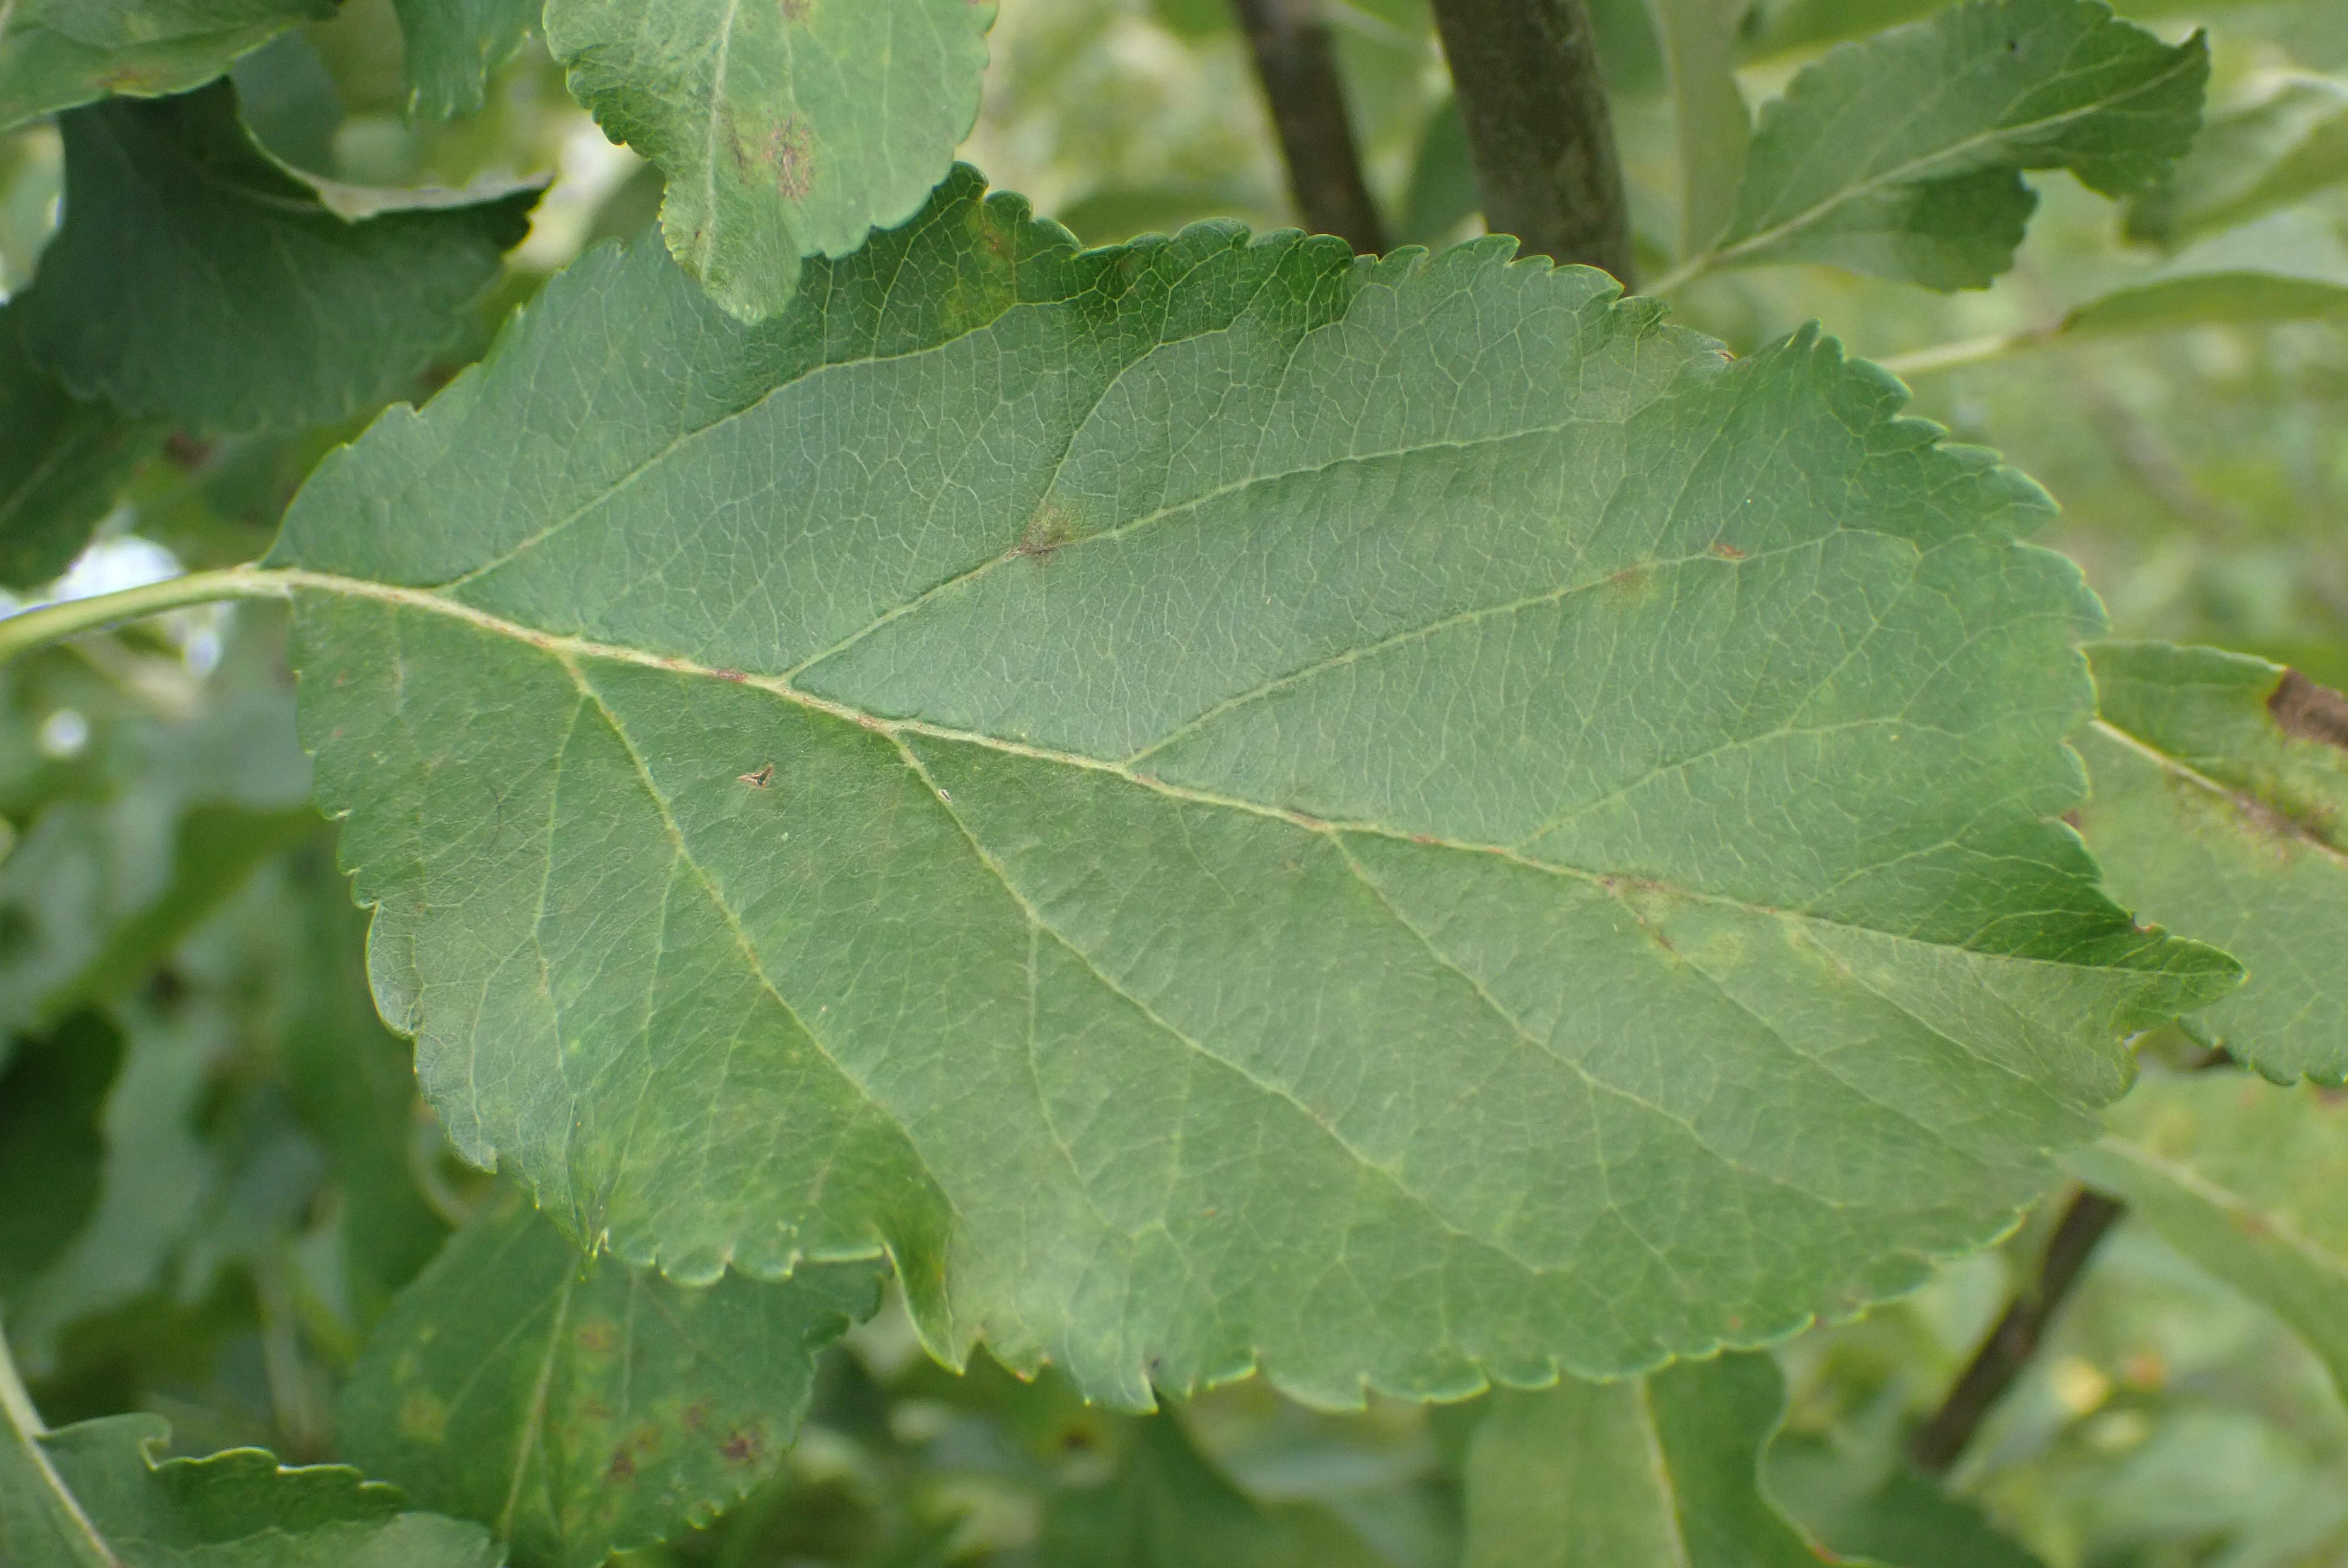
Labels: scab